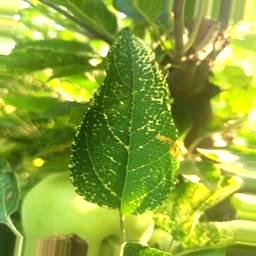
Label: Apple_Mosaic